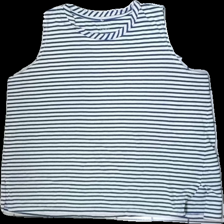
View: front
Type: Top
Category: Ladies
Brand: Not in the list
Brand text on label: cotton rich tank
Colors: White, Blue
Material: 64% cotton 36% polyester
Pattern: Striped
Cut: Regular, C-collar
Season: All
Stains: Minor
Damage: stains
Damage location: middle center
Price range: <50
Recommended usage: Export
Description: blue and white stripe topp